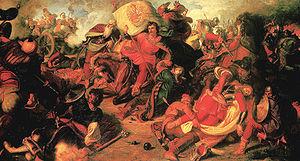
Cette page concerne l'année 1526 du calendrier julien.